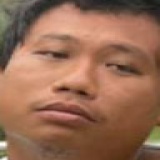
diễn viên Bảo Suzu